Spanish profanity

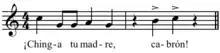
"¡Chinga tu madre, cabrón!" in C major. .

Chilean Spanish has a variety of alternative names and euphemisms for the penis. These range from inoffensive"," such as "pito", "diuca" (after a small bird), through vulgar ("pichula", "pico") and euphemistic ("cabeza de bombero", "dedo sin uña" ("nail-less finger")) to markedly euphemistic and humorous ("taladro de carne", "cíclope llorón", "chacal de las zorras", et cetera).